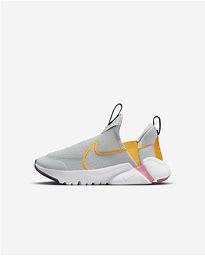
Brand: Nike
Model: Flex Plus